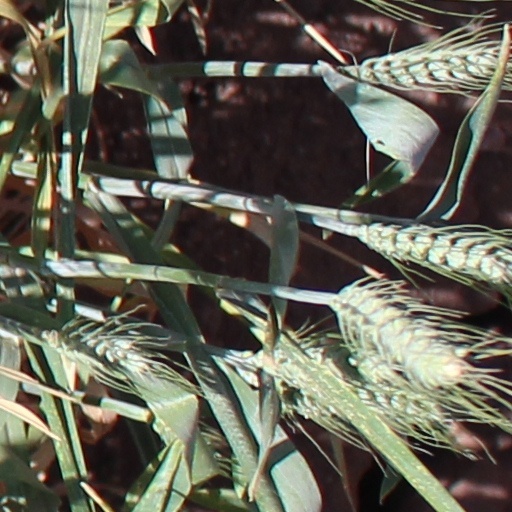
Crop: wheat